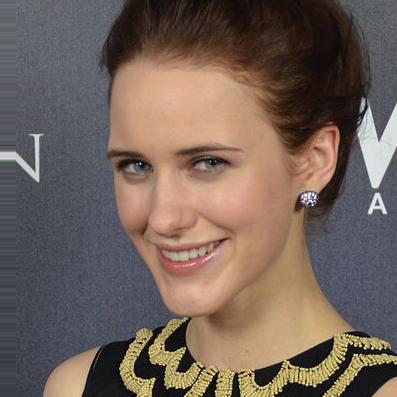
Age: 23